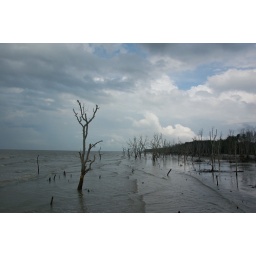
the clouds in the sky, empty beach &amp;amp; tree in this image to indicate the global warming issue of the enviroment.